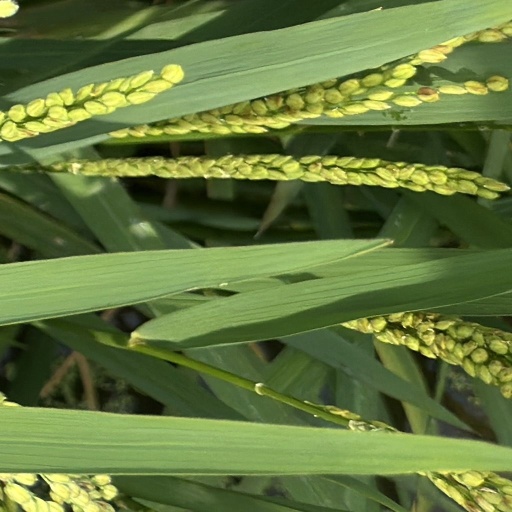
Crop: rice